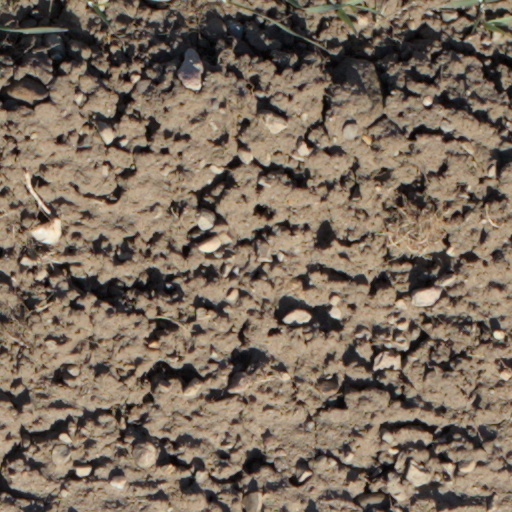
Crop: wheat